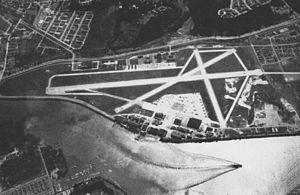
La Naval Support Facility Anacostia est une base de l'United States Navy située à Anacostia à Washington en service de 1918 à 2010. Avec la Bolling Air Force Base, elle forme depuis cette date la Joint Base Anacostia-Bolling.